Sorrell Aviation

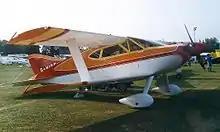
Sorrell Hiperbipe

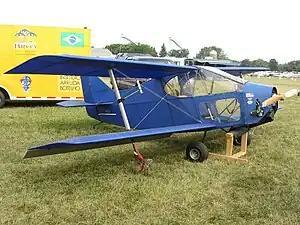
Sorrell Hiperlight

Sorrell Aviation was an American aircraft manufacturer based in Tenino, Washington, founded by Hobart C. Sorrell and sons John, Mark and Tim in about 1958. The company specialized in the design and manufacture of light aircraft in the form of plans and kits for amateur construction including for the US FAR 103 Ultralight Vehicles rules.